Maxwell Hendry Maxwell-Anderson

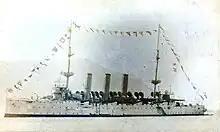
HMS Hermes in Simon's Bay on George V's Coronation Day, 1911

He left the Active list on 30 June 1909 on his promotion to acting Commander (retd.) According to the 1911 census he was on HMS Hermes, stationed in Simonstown, South Africa, serving at the Cape Station.